2023 Sudamérica rugby women's sevens Olympic qualifying tournament

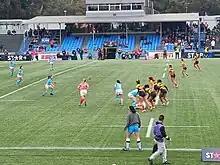
Colombia vs Uruguay match

The 2023 Sudamérica rugby women's sevens Olympic qualifying tournament was held from 17 to 18 June 2023 at the Estadio Charrúa in Montevideo, Uruguay. The gold medalists in the women's tournament qualified for the 2024 Summer Olympics, with the runner-up and third place participants both qualifying to the 2024 Olympics repechage tournament.